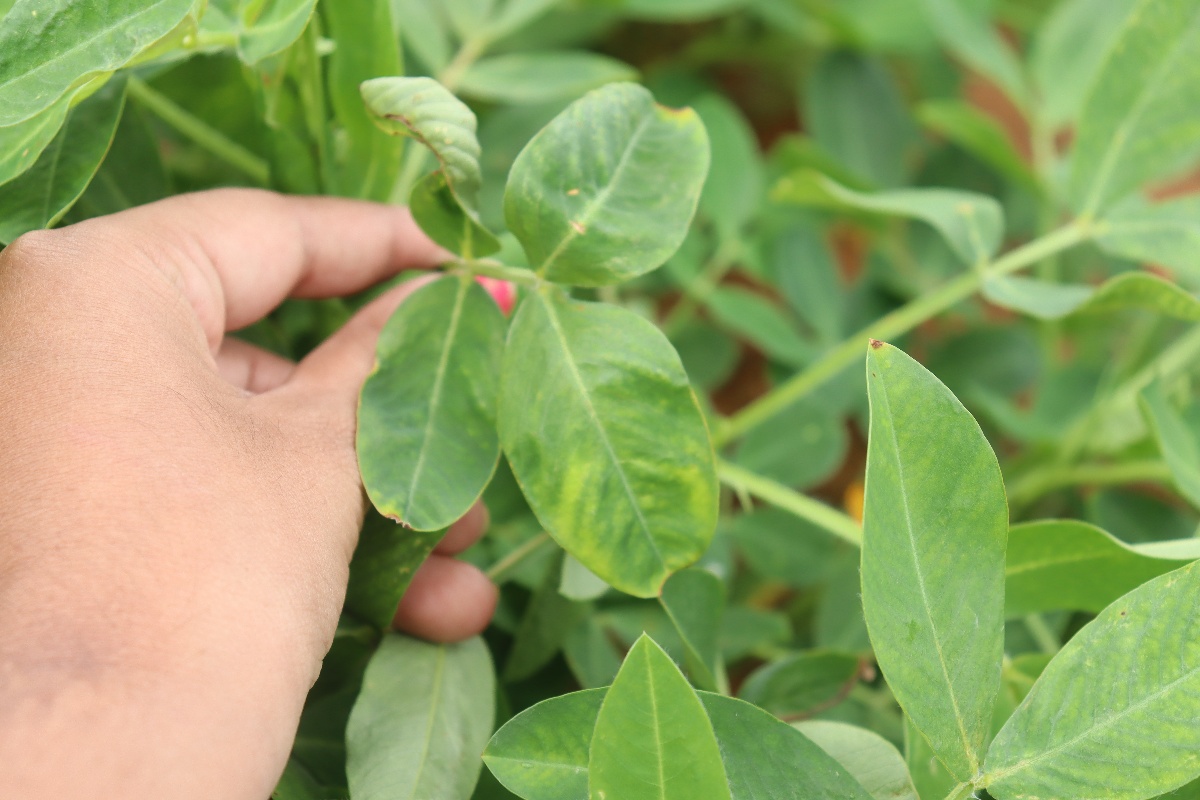
Label: healthy leaf